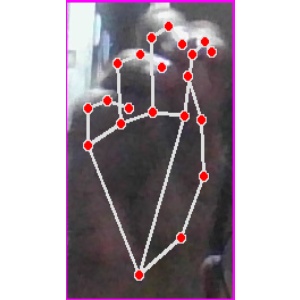
अक्षर: ङ